Peugeot Type 5

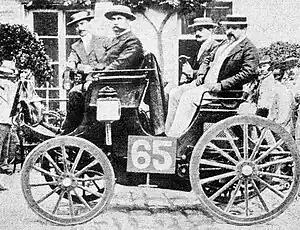
Paris-Rouen 1894. Albert Lemaître (pictured on left) was classified 1st in his Peugeot 3hp. Bicycle manufacturer Adolphe Clément-Bayard was the front passenger.

The 1894 Paris–Rouen "contest for horseless carriages" organised by "Le Petit Journal". Albert Lemaître, driving the 3 hp Peugeot (No.65), was the first petrol (gasoline) engined finisher. Five Peugeots reached the finish at Rouen - Albert Lemaître, Auguste Doriot, Émile Kraeutler, "Michaud", and Louis Rigoulot. "Les fils de Peugeot Frères" were judged to have won the first prize, the 5,000 franc "Prix du Petit Journal", which they shared equally with Panhard et Levassor.